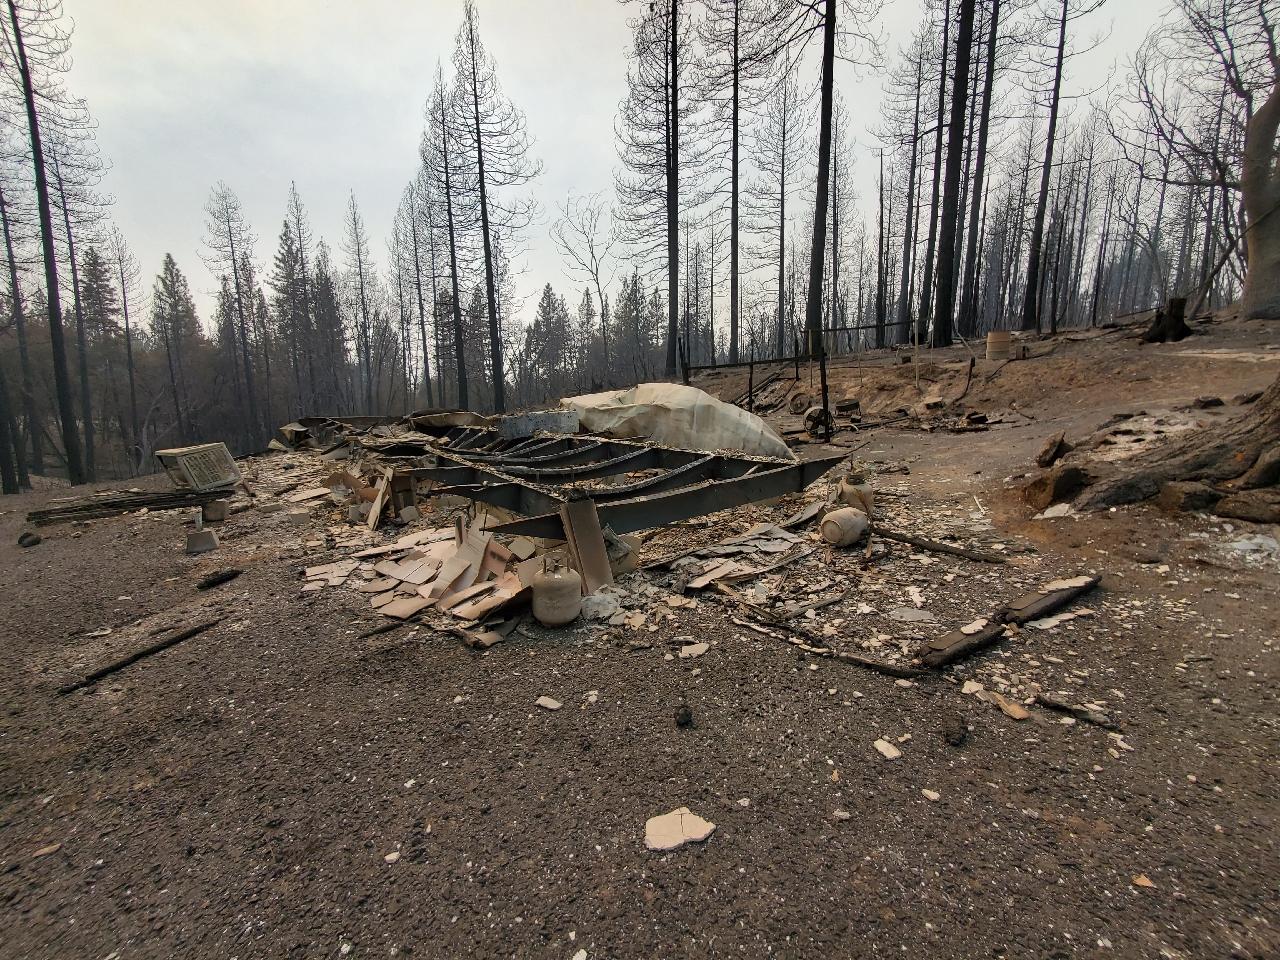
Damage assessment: destroyed